Unitarian Church of Transylvania

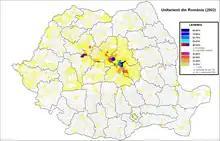
Unitarians in Romania (census 2002)

According to the results of the 2002 census, there are 66,846 Romanian citizens of the Unitarian faith (0.3% of the total population). Church officials place the number of believers at 80,000-100,000. Of the total Hungarian minority, Unitarians represent 4.55%, being the third denominational group after members of the Reformed Church in Romania (47.10%) and Roman Catholics (41.20%). Since 1700, the Unitarian Church has had 125 parishes — in 2006, there were 110 Unitarian priests and 141 places of worship in Romania.